Military history of Puerto Rico

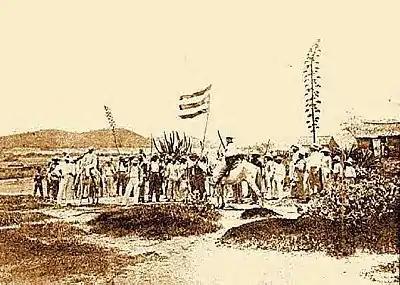
During the Intentona de Yauco, the current Puerto Rican Flag was flown on the island for the first time

The meetings of the Puerto Rican Independence movement which met in St. Thomas were discovered by the Spanish authorities and the members of the movement were either imprisoned or exiled. In a letter dated October 1, 1824, which Venezuelan rebel leader José María Rojas sent to María de las Mercedes Barbudo, Rojas stated that the Venezuelan rebels had lost their principal contact with the Puerto Rican Independence movement in the Danish island of Saint Thomas and therefore the secret communication which existed between the Venezuelan rebels and the leaders of the Puerto Rican independence movements was in danger of being discovered.